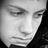
Emotion: sad